Lansingburgh Academy

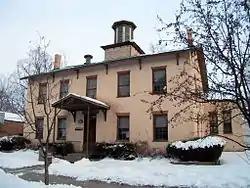
Lansingburgh Academy, January 2011

The Lansingburgh Academy was a seminary in Lansingburgh, New York. The seminary was in existence from the late 18th century to 1900, when the building that housed it was leased to the Lansingburgh School District. The building was sold to the school district in 1911. Initially used as a high school, the Lansingburgh Academy was eventually sold to the local library system; , it served as the Lansingburgh Branch of the Troy Public Library. The Lansingburgh Academy was listed on the National Register of Historic Places in 1976.